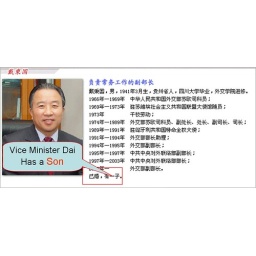
Serious Imbalance between male &amp;amp; female in the Ministry of Foreign Affairs of PRC.